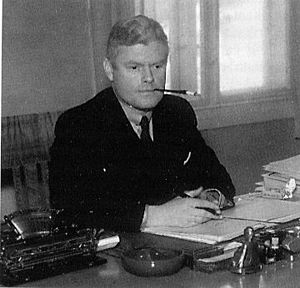
Jonas Lie (politiker)
Jonas Lie før 2. verdenskrig.
Jonas Lie var en norsk politiker i Nasjonal Samling, politichef, kriminalforfatter og politiminister. Han var nær medarbejder af den tyske rigskommissær Josef Terboven og Wilhelm Rediess. Som barnebarn af den berømte forfatter Jonas Lie kendes han også som Jonas Lie den yngre.